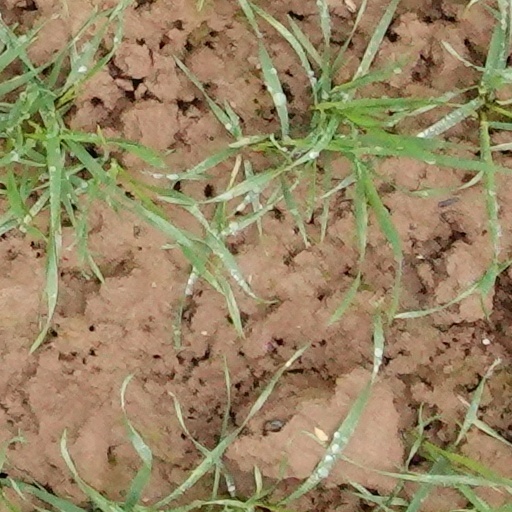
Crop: wheat